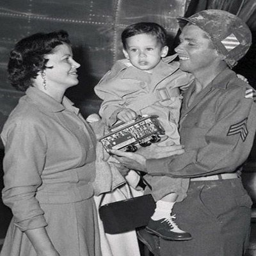
a family photo of soldier